Dorset knob

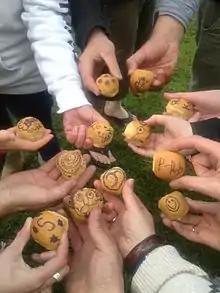
Dorset Knobs decorated with personalised designs

The practice of Dorset knob throwing began in 2008 at a festival in the Dorset village of Cattistock, inspired by a Yorkshire pudding throwing game that the organiser had seen on television.